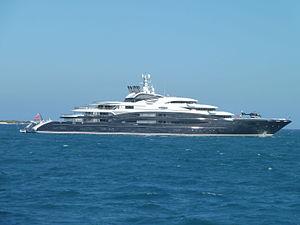
Serene
Le Serene est un yacht à moteur de luxe construit par les chantiers Fincantieri en Italie.